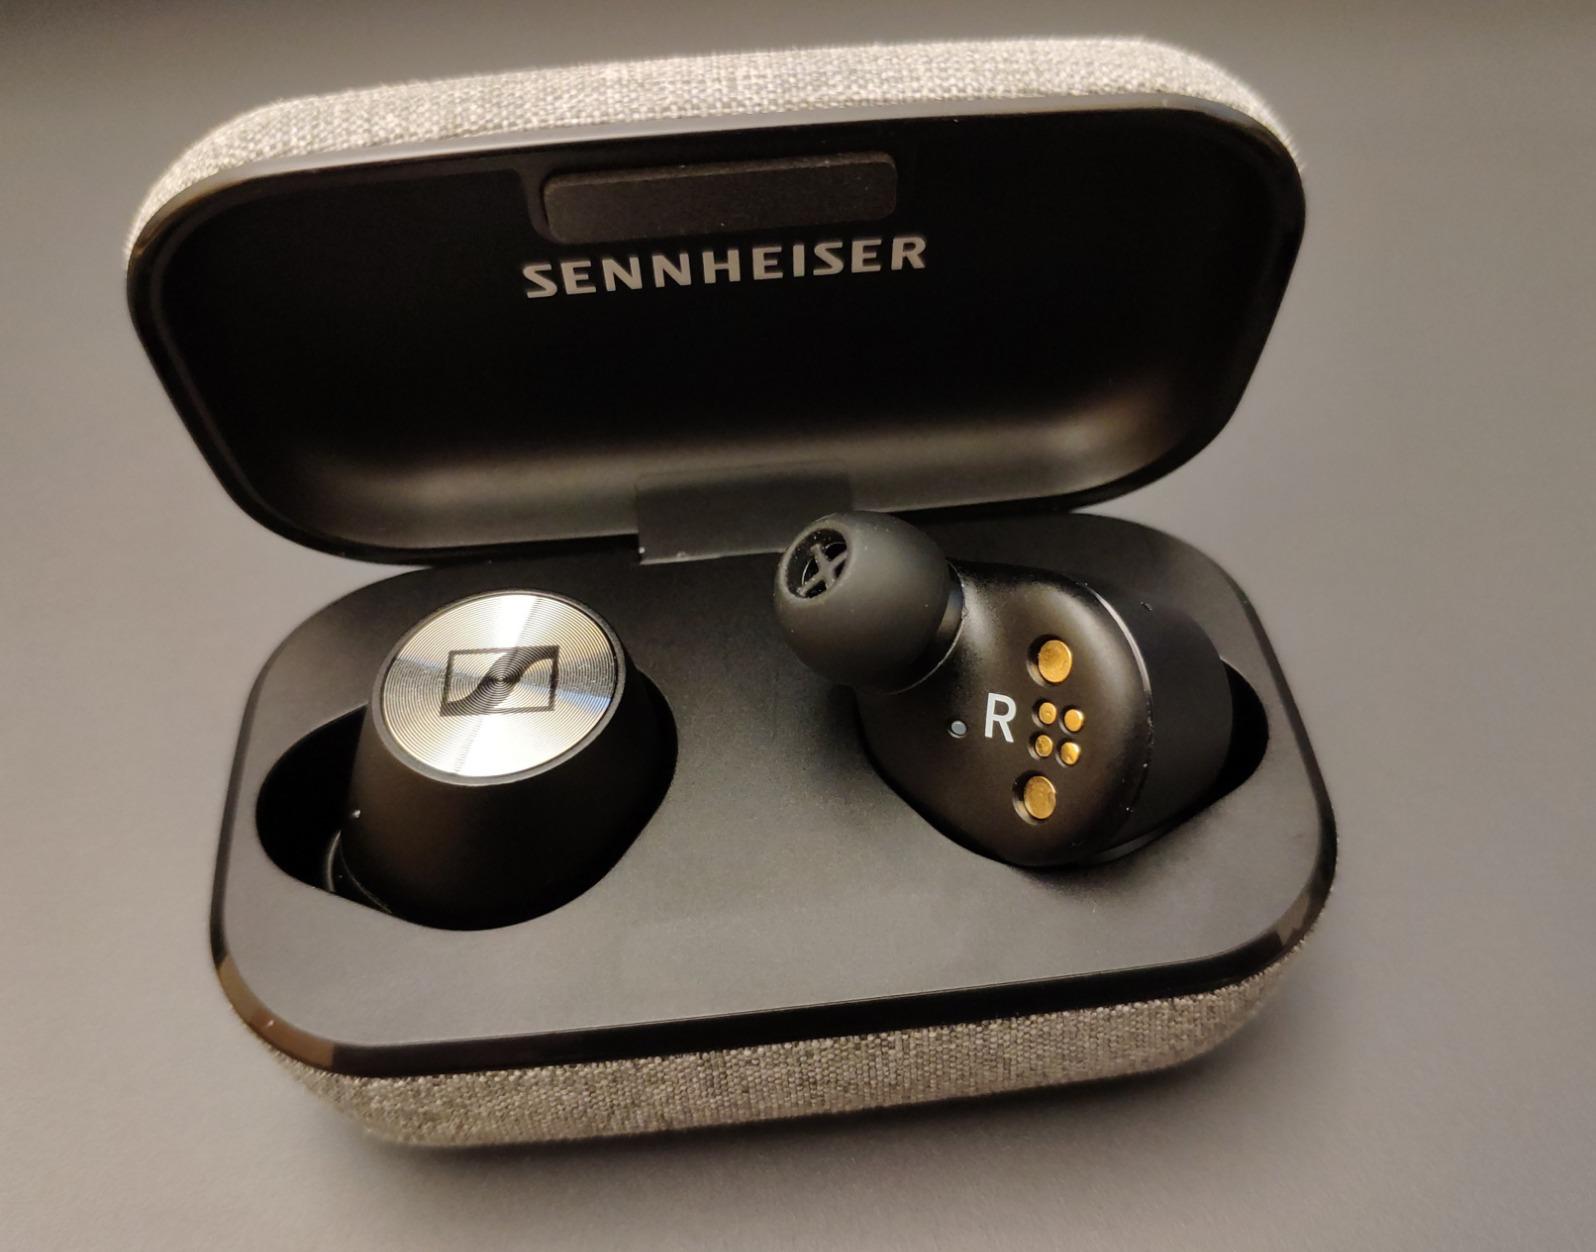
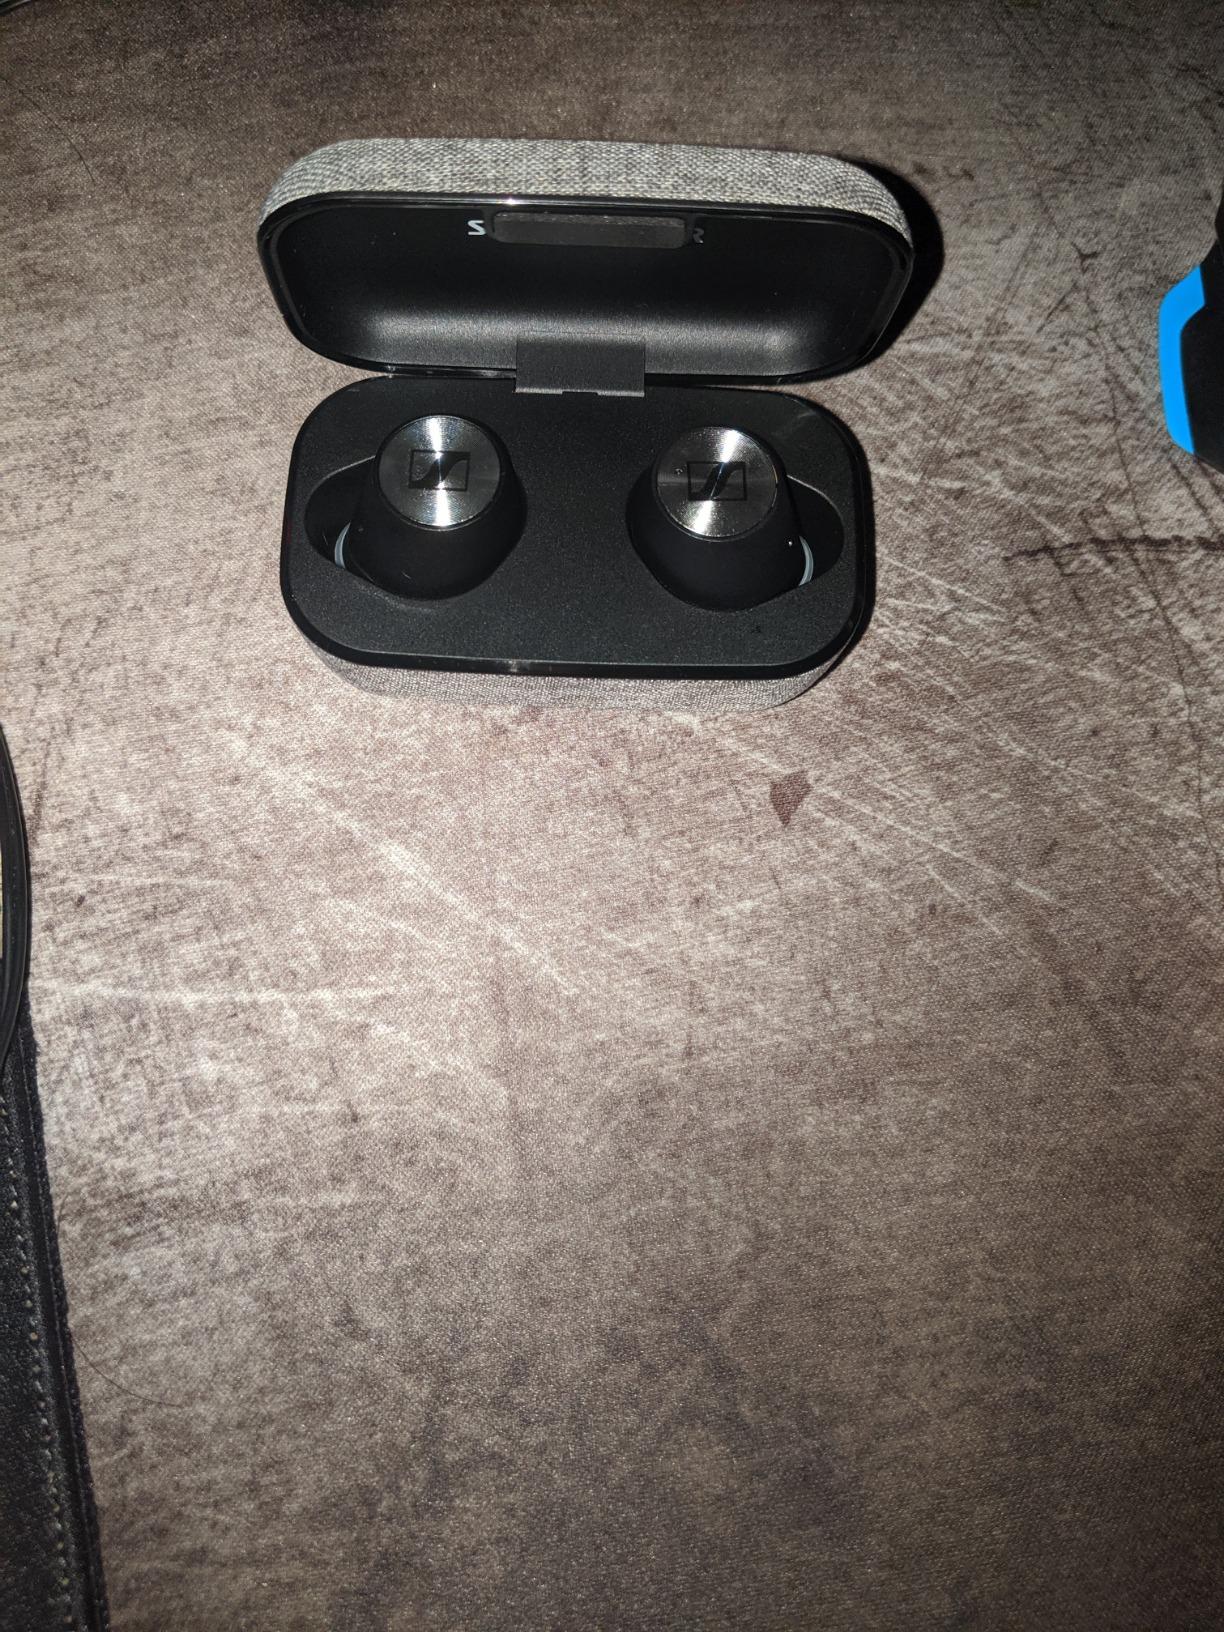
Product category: earbuds
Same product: yes